Jack Campbell (American football)

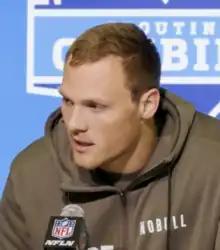
Campbell at the 2023 NFL Combine

Jack Campbell (born August 22, 2000) is an American professional football linebacker for the Detroit Lions of the National Football League (NFL). He was a unanimous All-American playing college football for the Iowa Hawkeyes, winning the Butkus Award in 2022. Campbell was selected by the Lions in the first round of the 2023 NFL draft, and named to the All-Rookie Team.